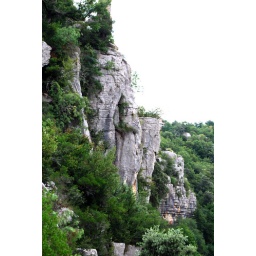
Stone Cliffs, rock face in La Beaume river, village near Vallon pont d'arc. S. france